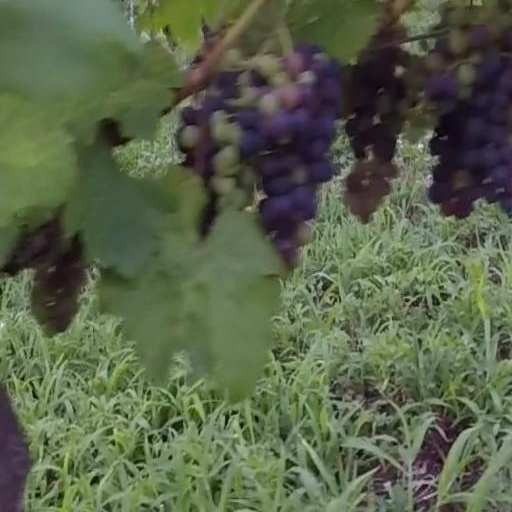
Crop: grape